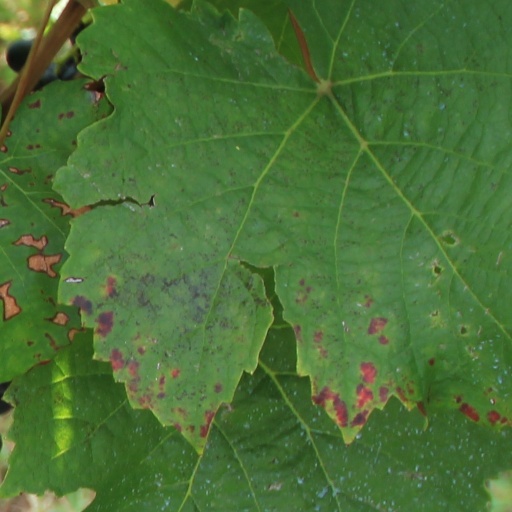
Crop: grape